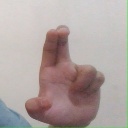
अक्षर: आ